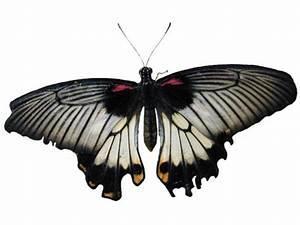
butterfly